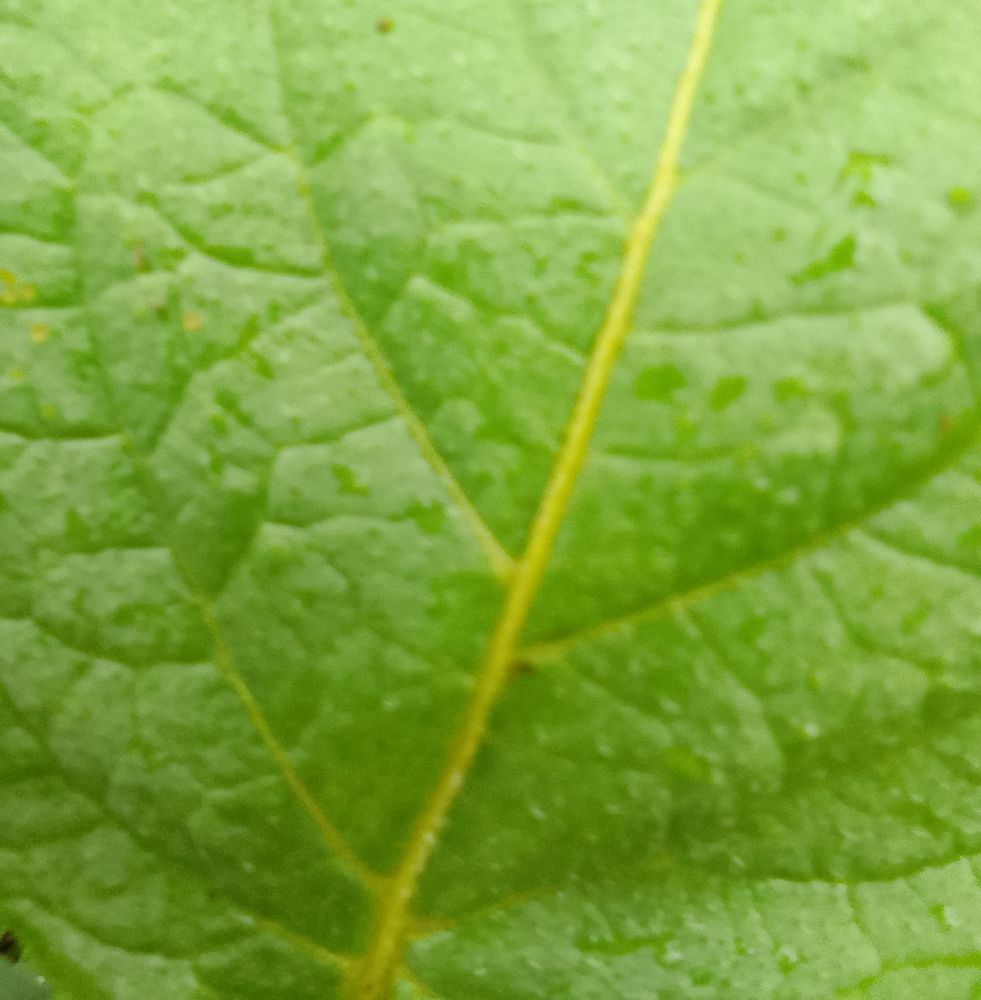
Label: Healthy